Bagel

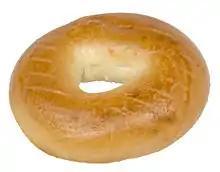
Mass-produced steamed bagel purchased from a grocery store.

Different from the New York style, the Montreal-style bagel contains malt and sugar with no salt; it is boiled in honey-sweetened water before baking in a wood-fired oven. It is predominantly of the sesame "white" seeds variety (bagels in Toronto are similar to those made in New York in that they are less sweet, generally are coated with poppy seeds and are baked in a standard oven).